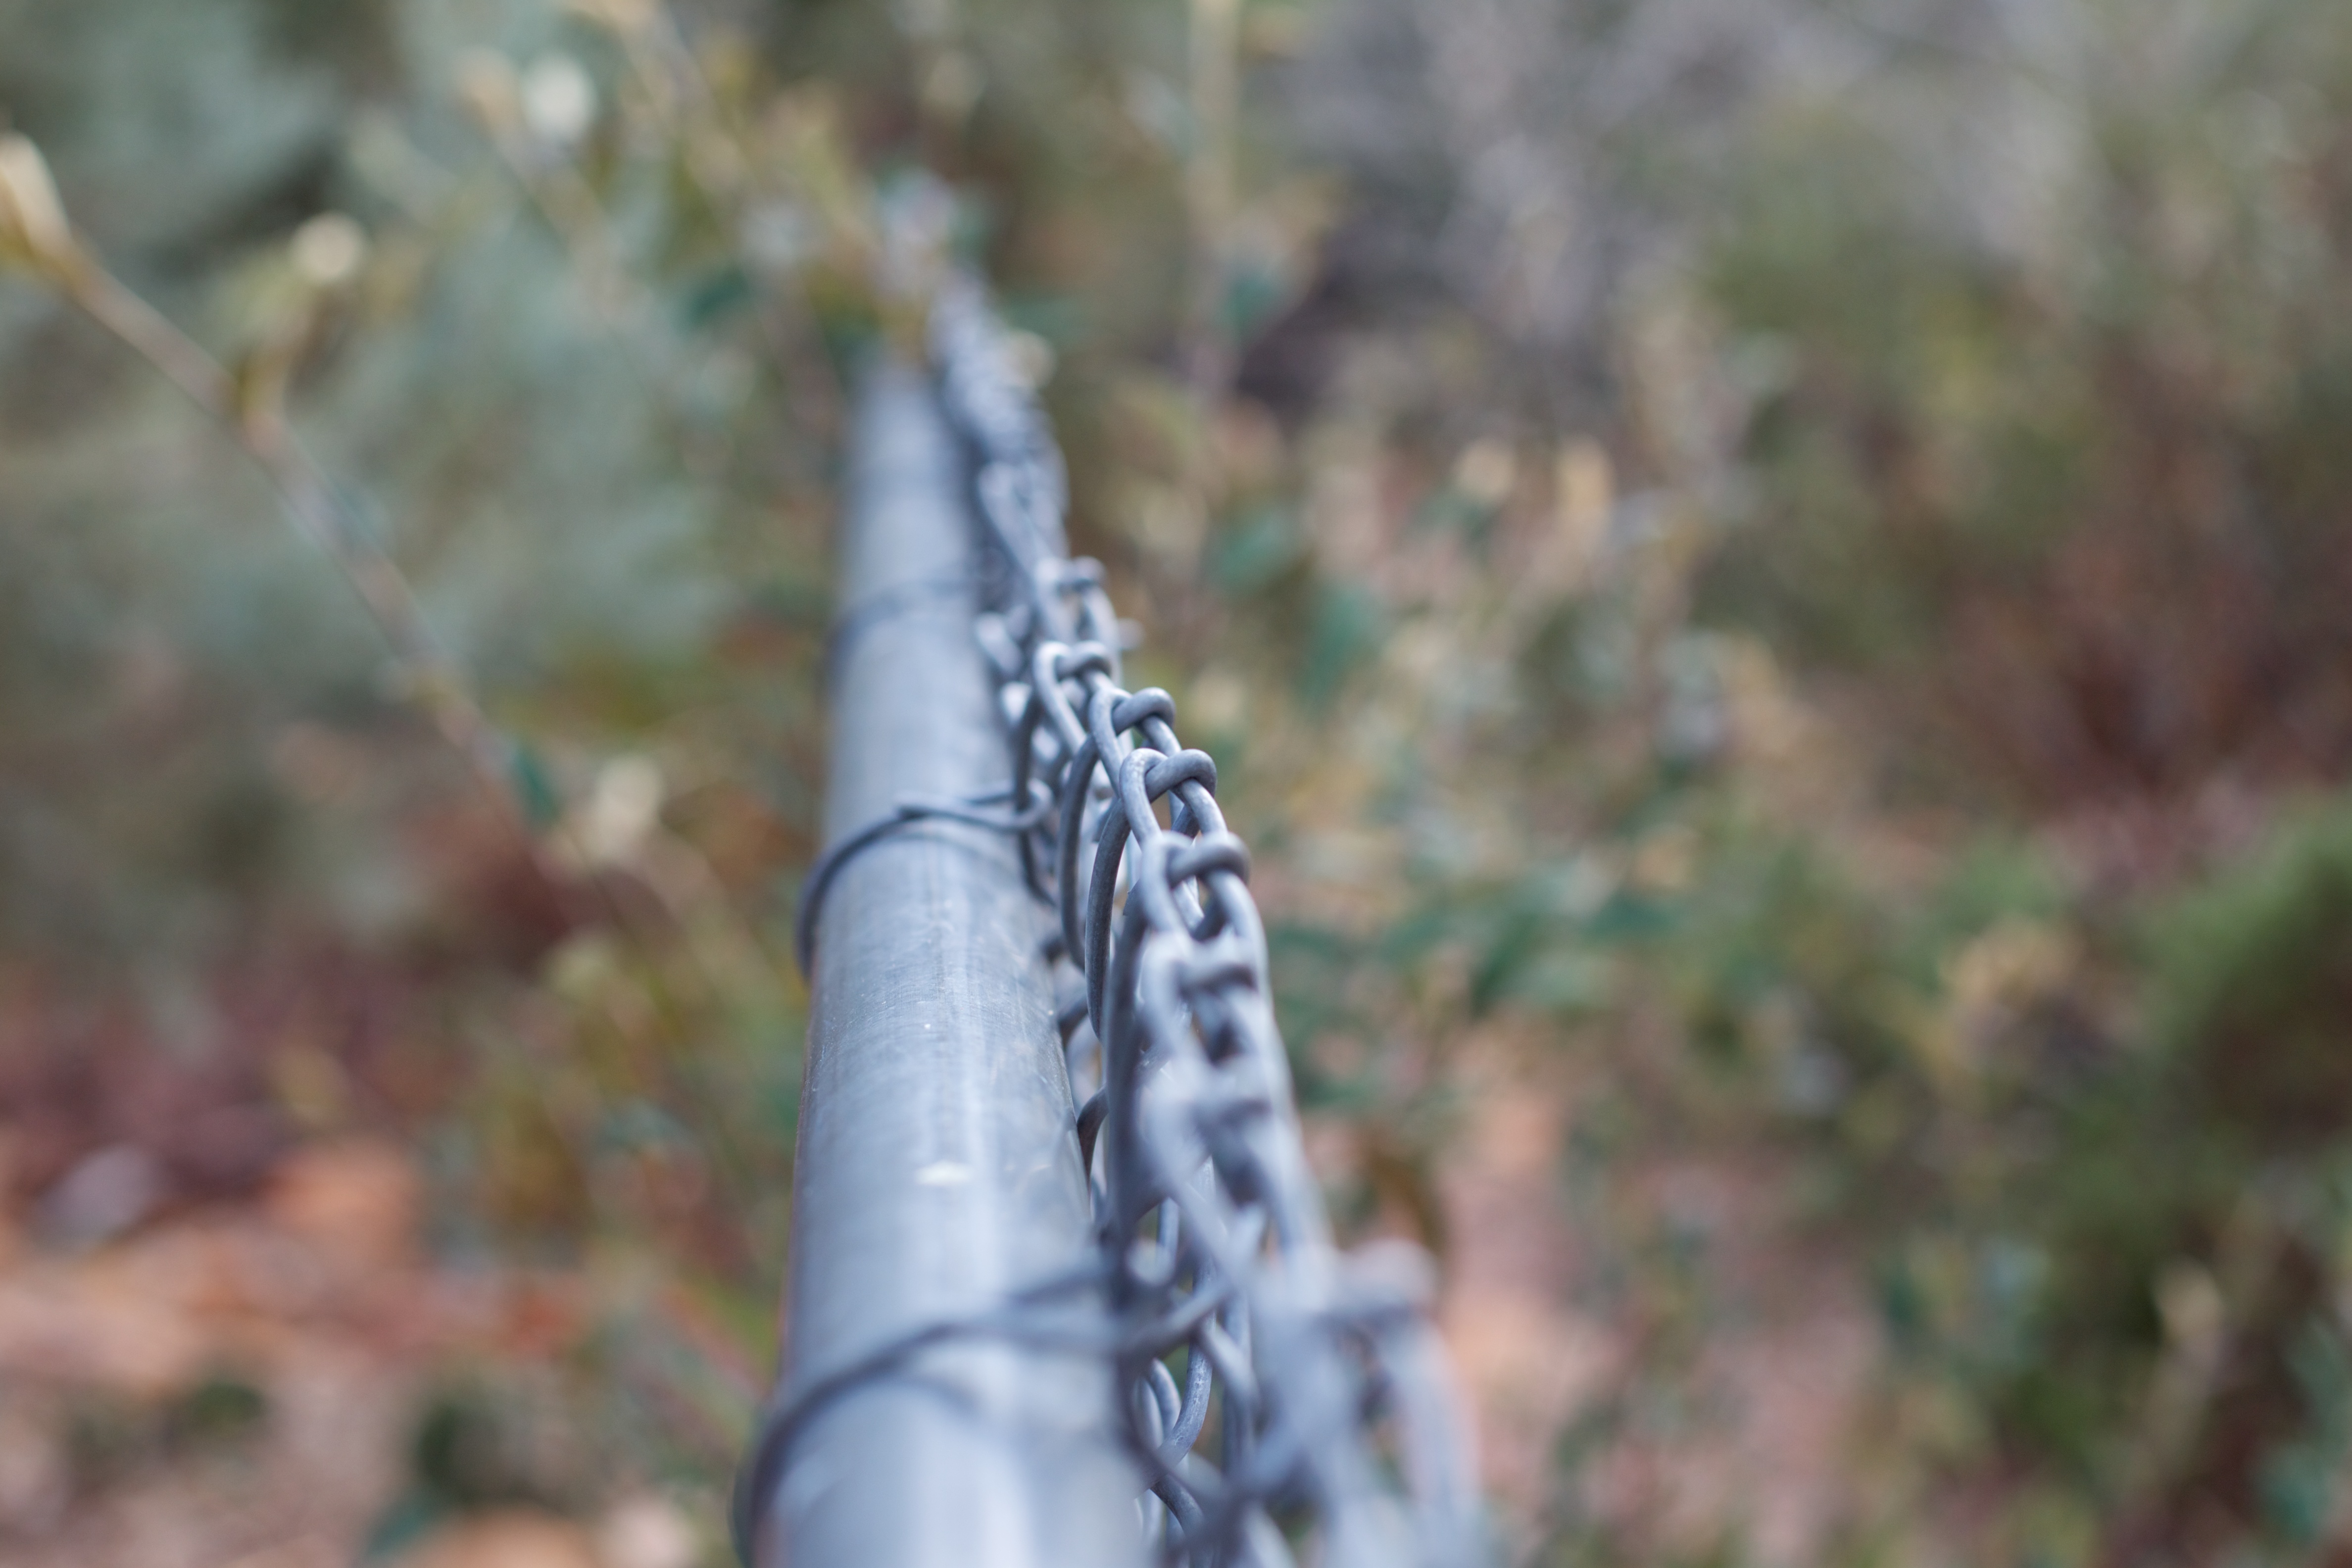
tree, nature, grass, branch, plant, leaf, flower, spring, autumn, season, close up, macro photography, grass family